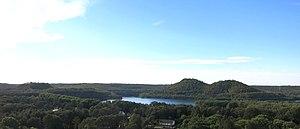
3 des 4 terrils de la Charbonnage de Eisden (Maasmechelen) Belgique This photo of immovable heritage has been taken in the Flemish Region